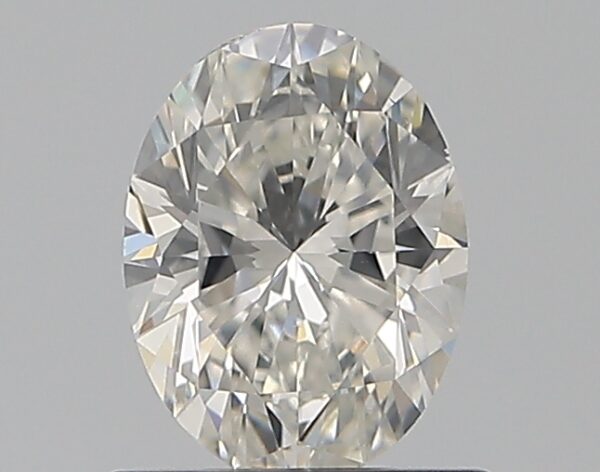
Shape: oval
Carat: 0.8
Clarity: VS2
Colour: G
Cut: VG
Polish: EX
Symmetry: VG
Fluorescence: F
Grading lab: GIA
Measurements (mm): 7.05 x 5.25 x 3.42